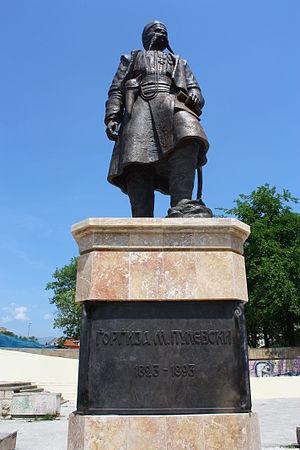
Georgi Pulevski ou Gjorgji Pulevski, né en 1817 et mort le 13 février 1895, était un écrivain et un révolutionnaire macédonien. Il est connu pour avoir été le premier auteur à exprimer l'idée d'un peuple macédonien distinct des Bulgares et d'une langue macédonienne propre. Georgi Pulevski est né à Galitchnik, village aujourd'hui en Macédoine du Nord et alors sous domination ottomane, et il est mort à Sofia, capitale de la Bulgarie alors nouvellement indépendante. D'abord maçon, il devient un écrivain autodidacte d'essais sur la langue et la culture macédoniennes. En Bulgarie, il est considéré comme Bulgare, mais partisan du Macédonisme, courant qui vise la création d'une Macédoine autonome au XIXᵉ siècle.